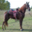
Label: horse